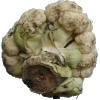
Label: cauliflower